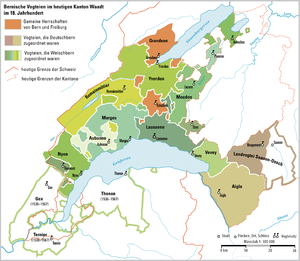
Le bailliage d'Avenches est un des bailliages bernois dans le Pays de Vaud. Il est créé en 1536 à partir des terres épiscopales d'Avenches et des seigneuries d'Oleyres, Cudrefin, Grandcour et Bellerive. En 1798, le bailliage devient le district d'Avenches.
Le gouvernement d'Aigle, également appelé les Quatre Mandements est un gouvernement bernois créé en 1475, à la suite des guerres de Bourgogne. Il est composé des mandements d'Aigle, d'Ollon, de Bex et des Ormonts. Comme le bailliage de Gessenay, il fait partie des bailliages allemands. En 1798 lors de la création de la République helvétique, le gouvernement d'Aigle et la commune de Villeneuve, amputée au bailliage de Vevey, deviennent le district d'Aigle, intégré au canton du Léman.
Le traité de Lausanne du 30 octobre 1564 est un document par lequel Emmanuel-Philibert de Savoie, duc de Savoie, renonce définitivement à ses possessions en terre vaudoise, la suzeraineté sur ce territoire passant à Berne.
Le bailliage de Lausanne, est un des bailliages bernois dans le Pays de Vaud. Il est créé en 1536 après la conquête du Pays de Vaud par Berne. Il dure jusqu'en 1798, puis est remplacé par le district de Lausanne. Lausanne est un bailliage de première classe, c'est-à-dire que c'est l'un des bailliages qui rapportent le plus.
Les châteaux de Ternier sont deux anciens châteaux forts, aujourd'hui disparus, qui se dressaient sur une colline du village de Ternier, aujourd'hui situé dans la commune de Saint-Julien-en-Genevois dans le département de la Haute-Savoie, en région Auvergne-Rhône-Alpes. L'ensemble est constitué de deux édifices datés du XIIIᵉ siècle — peut-être sur des structures antérieures — dont le château dit « comtal », qui semble à l'origine appartenir à la famille de Ternier avant la cession aux comtes de Genève, et d'une maison-forte de la Poype également parfois appelé « Ternier ».
Le bailliage de Vevey, appelé bailliage de Chillon entre 1536 et 1734, est un des bailliages bernois dans le Pays de Vaud. Il est créé en 1536 après la conquête du Pays de Vaud par Berne. En 1798, ses frontières sont modifiées et il devient un district du canton du Léman.
Le gouvernement de Payerne est un des bailliages bernois situé dans l'actuel canton de Vaud.
Le bailliage de Morges, est un des plus grands bailliages bernois dans le Pays de Vaud. Il est créé en 1539, soit trois ans après la conquête du Pays de Vaud par Berne et disparaît en 1798.
Le bailliage de Moudon est un des bailliages bernois du Pays de Vaud. Il existe de 1536 à 1798.
Le bailliage de Nyon, est un des bailliages bernois dans le Pays de Vaud. Il est créé en 1536. Le bailliage compte treize cours de justice. En 1798, les bailliages de Nyon et de Bonmont forment le nouveau district de Nyon au sein du canton du Léman.